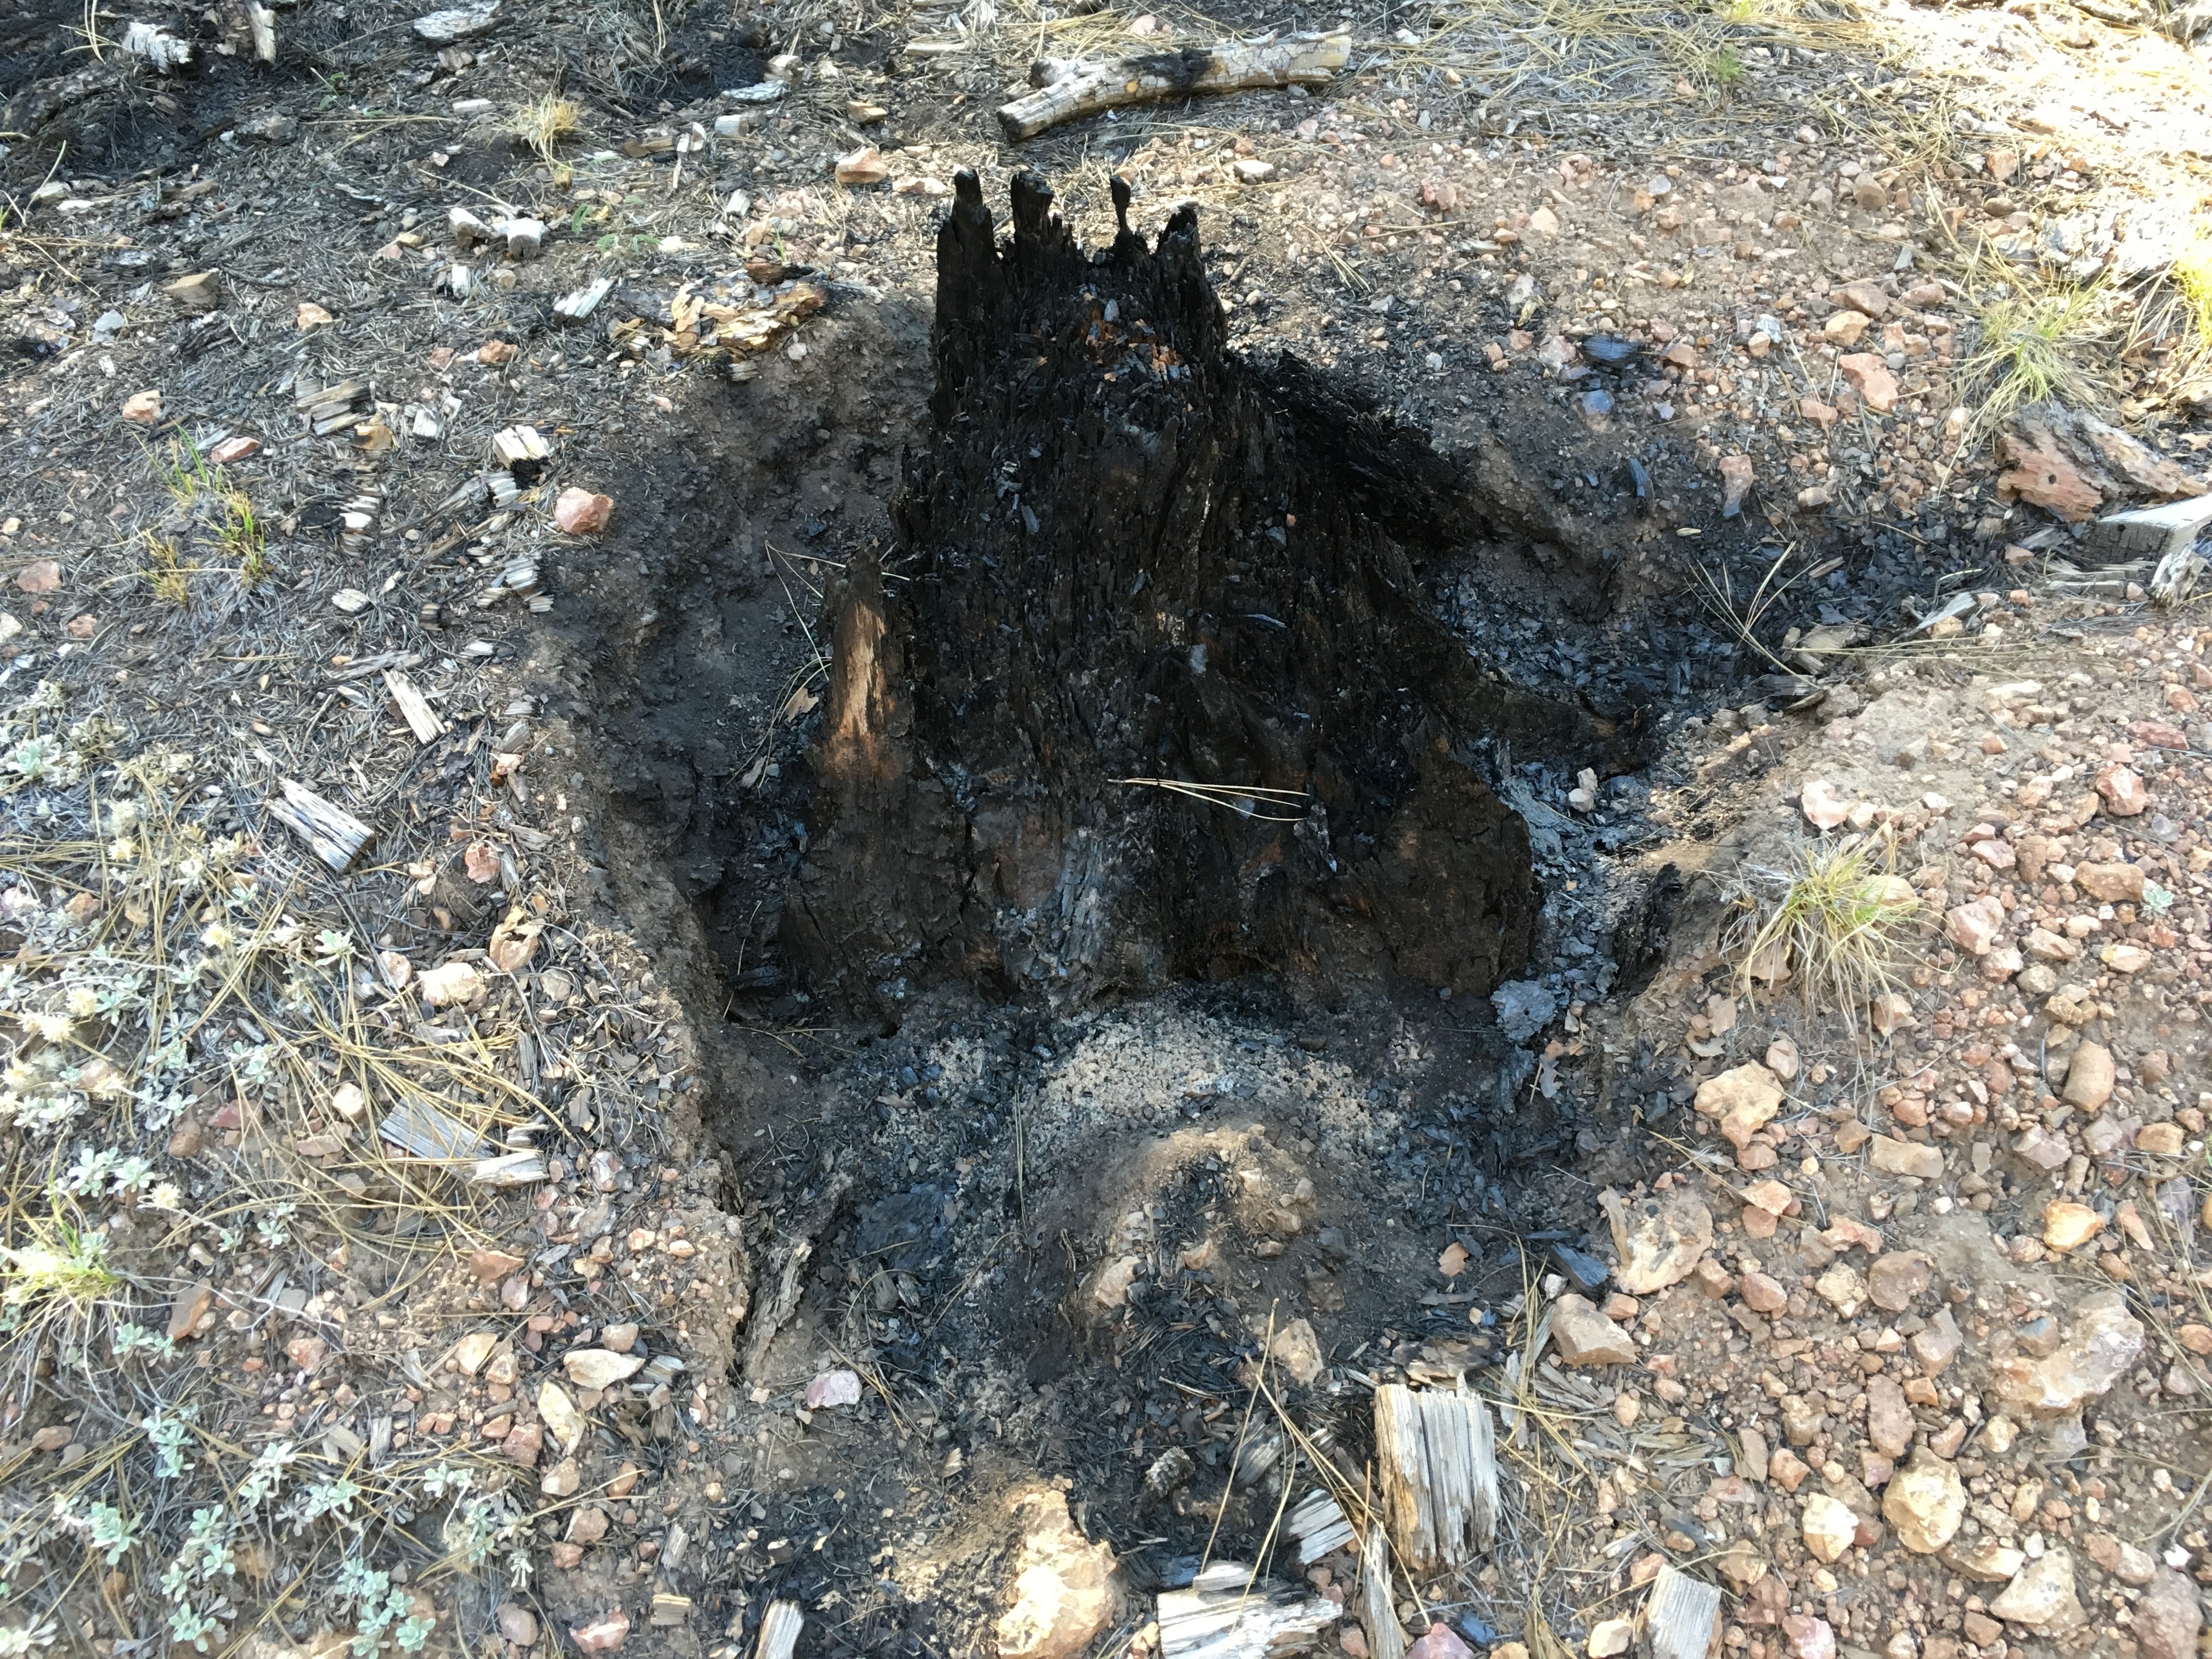
tree, wood, wildlife, soil, geology